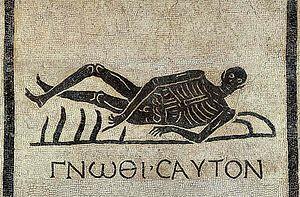
Memento mori est une formule du christianisme médiéval. Exprimant la vanité de la vie terrestre, elle se réfère à l'« art de mourir », ou Ars moriendi. Elle induit une éthique du détachement et de l'ascèse. Elle est proche d'une autre locution latine : « Sic transit gloria mundi ».
Gnothi seauton est une expression en grec ancien, signifiant : « Connais-toi toi-même. »